Sicily

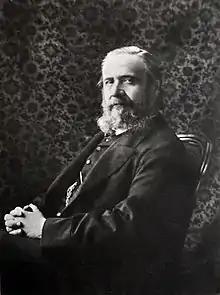
Stanislao Cannizzaro, known for the Cannizzaro reaction and for his influential role in the atomic-weight deliberations of the Karlsruhe Congress

Sicily's sunny, dry climate, scenery, cuisine, history, and architecture attract many tourists from the rest of Italy and abroad. The tourist season peaks in the summer months, although people visit the island all year round. Mount Etna, the beaches, the archaeological sites, and major cities such as Palermo, Catania, Syracuse and Ragusa are the favourite tourist destinations, but the old town of Taormina and the neighbouring seaside resort of Giardini Naxos draw visitors from all over the world, as do the Aeolian Islands, Erice, Terrasini, Castellammare del Golfo, Cefalù, Agrigento, the Pelagie Islands and Capo d'Orlando. The last features some of the best-preserved temples of the ancient Greek period. Many Mediterranean cruise ships stop in Sicily, and many wine tourists also visit the island.